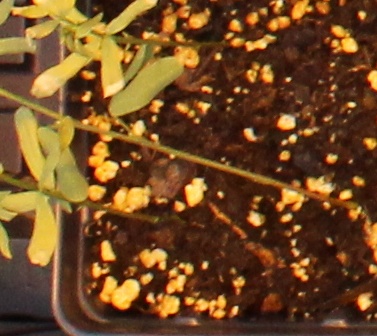
Label: Lentil